Murder in Amityville

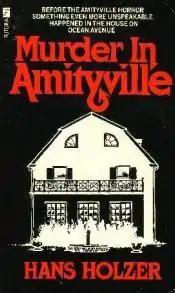

Murder In Amityville is a non-fiction book written by Hans Holzer and first published in 1979 which serves as a prequel to the 1977 novel "The Amityville Horror". It has since been re-released as part of a trilogy under the title "Amityville: Fact or Fiction?."